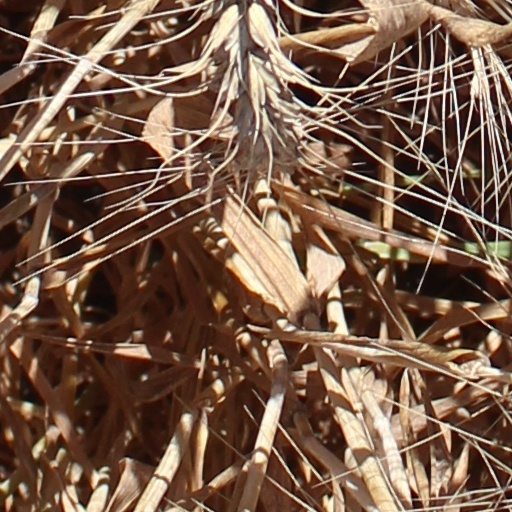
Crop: wheat